Regional street food

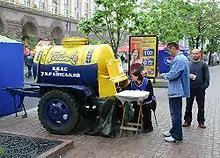
Kvass vendor in Kyiv, Ukraine

Street foods available in Switzerland are sandwich-like, either the typical grilled panini, but also pretzels, grilled chicken, hot dogs or the traditional Bratwurst served with a slice of bread and sometimes mustard. Raclette is also served as street food, especially in winter. Sweet foods include ice cream and crêpes. Stalls will typically be motorized trucks, rather than smaller wheeled carts.